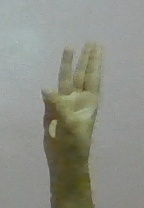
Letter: thaa